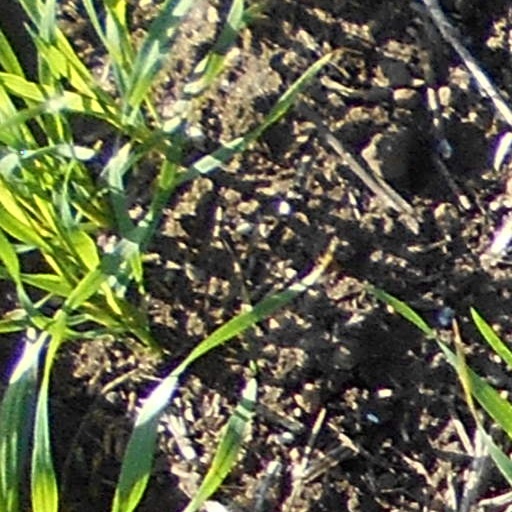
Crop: wheat